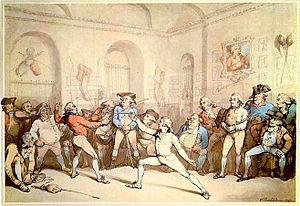
I shall conquer this, aquarelle par Thomas Rowlandson. Une leçon d'armes à l'Académie d'Henry Angelo. Le portrait du Chevalier de Saint-George, le fameux fleuretiste, ses fleurets et ses chaussures sont exposés sur le mur de droite."
Joseph Bologne de Saint-George, plus connu sous le nom de « chevalier de Saint-George » ou, plus simplement, « Saint-George », né à Baillif, près de Basse-Terre le 25 décembre 1745, mort à Paris le 10 juin 1799, est musicien et escrimeur français. Militaire, il participe activement à la Révolution française et s’engage au sein de l'armée de la République. Désireux de « continuer et de s'immortaliser par sa valeur et son enthousiasme pour la liberté », il se met à la tête de la Légion franche des Américains. Fréquentant les milieux abolitionnistes, Saint-George est, par sa position sociale, une figure de l'émancipation des esclaves des empires coloniaux européens dans la seconde moitié du XVIIIᵉ siècle.